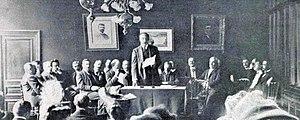
Réunion de l'Académie des Sports, en mai 1906 en séance publique annuelle à la bibliothèque de l'ACF, Président Prince Pierre d'Arenberg (intervenant comte de La Vaulx).
L'Académie des sports est une institution française fondée en 1905 sous la présidence de Justinien Clary. Sur le modèle des autres académies françaises, ce collège de 50 membres réunit des personnalités afin de réfléchir aux enjeux du sport. C'est un organe consultatif qui se situe à Paris. L'Académie attribue également des récompenses. Ces dernières récompensent non seulement les sportifs français de haut niveau mais aussi les jeunes scolaires.